Michael Werner (publisher)

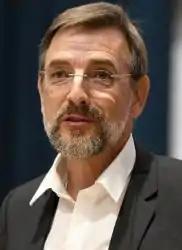
Michael Werner is the publisher of the Pennsylvania German newspaper "Hiwwe wie Driwwe"

In 1993, he became a student of C. Richard Beam (1925-2018), director of the Center for Pennsylvania German Studies at Millersville University (PA). In the same year, Werner started a private "Archive for Pennsylvania German Literature" in the Palatinate, Germany. In 1996, the newspaper "Hiwwe wie Driwwe" was founded by him in Ebertsheim, Palatinate (Germany). Actually, it is being published bi-annually. Since 1998, he has been a member of the jury of the oldest Palatine Dialect Writers Contest in Bockenheim an der Weinstraße, Palatinate (Germany). In 2003, Michael Werner was one of the co-founders of the German-Pennsylvanian Association and the first president of the association (until 2010). Since 2008, Werner invites speakers of Pennsylvania German to give presentations about the language and culture in Germany. In 2013, "Hiwwe wie Driwwe" started a cooperation with the Pennsylvania German Cultural Heritage Center at Kutztown University (PA). The editorial office was moved to Pennsylvania in 2015. In 2017, Werner donated his private archive of Pennsylvania German literature and folk life to the Mennonite Research Center at Weierhof (Palatinate, Germany), where it will be presented to the public as "Deutsch-Pennsylvanisches Archiv" (German-Pennsylvanian Archive). In 2020, he was one of the founders of Groundhog Lodge No. 19 in Bockenheim (Palatinate, Germany). In 2021, Werner published a German trip advisor to the Pennsylvania Dutch Country.